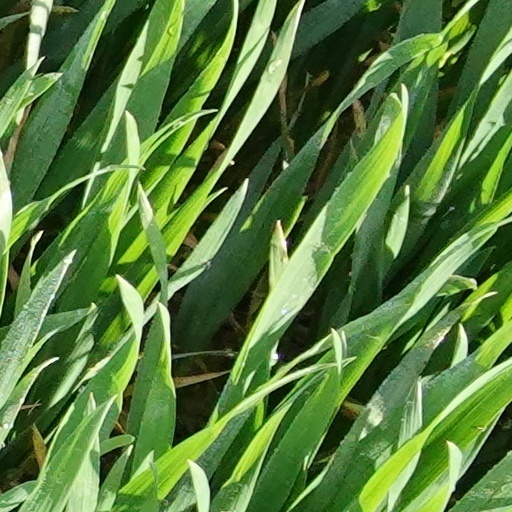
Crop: wheat